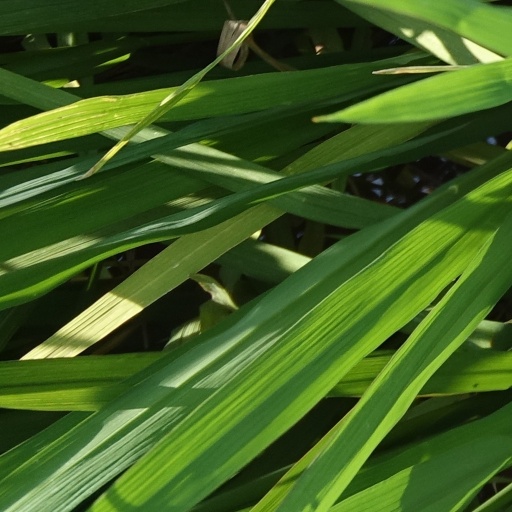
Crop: rice